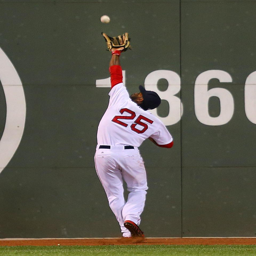
baseball player made an outstanding catch on this ball in the seventh inning .